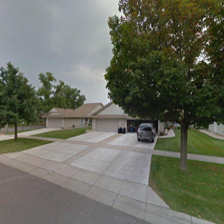
Label: streetView